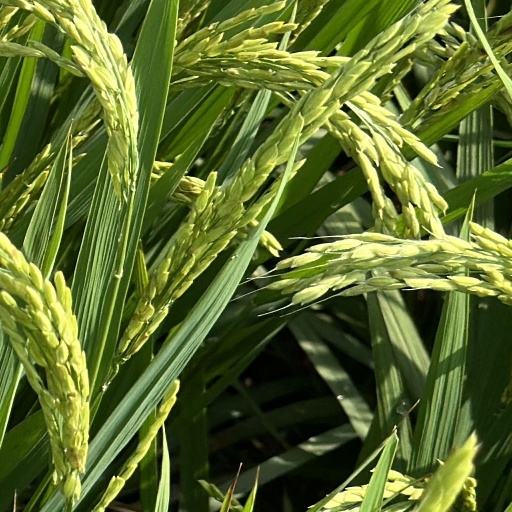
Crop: rice